Ska vi älska, så ska vi älska till Buddy Holly

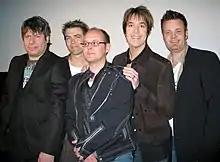
The song became a mainstay on Gyllene Tider's live repertoire, including their performances in 2004.

In retrospect, some journalists criticized "Ska vi älska, så ska vi älska till Buddy Holly". Daniel Claeson of "Hallands Nyheter" stated that a song referencing love twice in the title "written" by teenagers with moped moustaches" should be "disqualified from public events". In addition, he finds the song's boogie influence "strange" yet boring. Patrik Forshage from "Nöjesguiden" believes that "Ska vi älska" is one of the worst tribute songs ever recorded. Håkan Steen calls the song a "crunch-boogie-attack" that is "music nerd pub rock". On the contrary, rock critic Per Bjurman notes that "Ska vi älska" is a gem in "an obscure" sub-genre of tribute songs dedicated to other artists that were recorded in the Swedish language. A&R man Kjell Andersson opinioned that "Ska vi älska" was the first song that exposed the wider Swedish public to the "pop culture reference-filled" writing of Per Gessle, even though "Flickorna på TV2" had partially done so before.